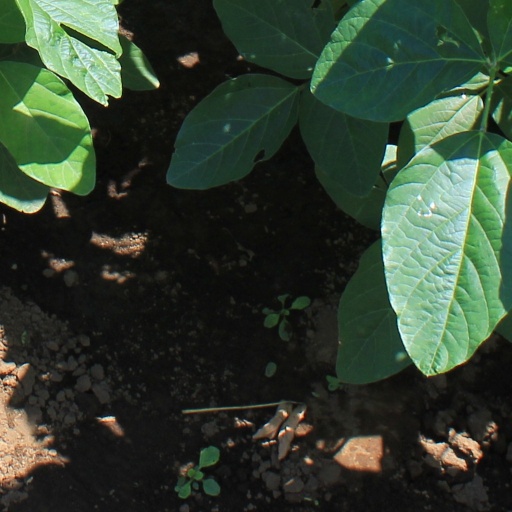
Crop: soybean